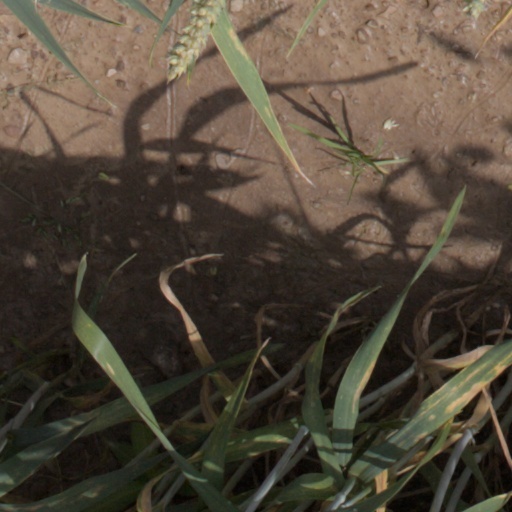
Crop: wheat